Musée de la Révolution française

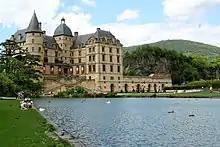
Chateau de Vizille, home of the museum

The museum was dedicated on 13 July 1984 in the presence of the President of the National Assembly, two ministers, and president of its scientific and technical council Michel Vovelle. In November 1987, work began on the Hall of Columns (later called the Republic Room) two large staircases ascending from the current entrance, and elevator access to all levels of the museum. Two new halls were dedicated on 21 July 1988, but financing difficulties delayed the completion of 600 square metres (6,458 square feet) of the Hall of Columns. When it opened in March 1992, the museum contained twenty rooms on five levels. Since 2010, the site of the former "jeu de paume" hall (removed in 1865) is indicated by a hedge to the right of the museum entrance.